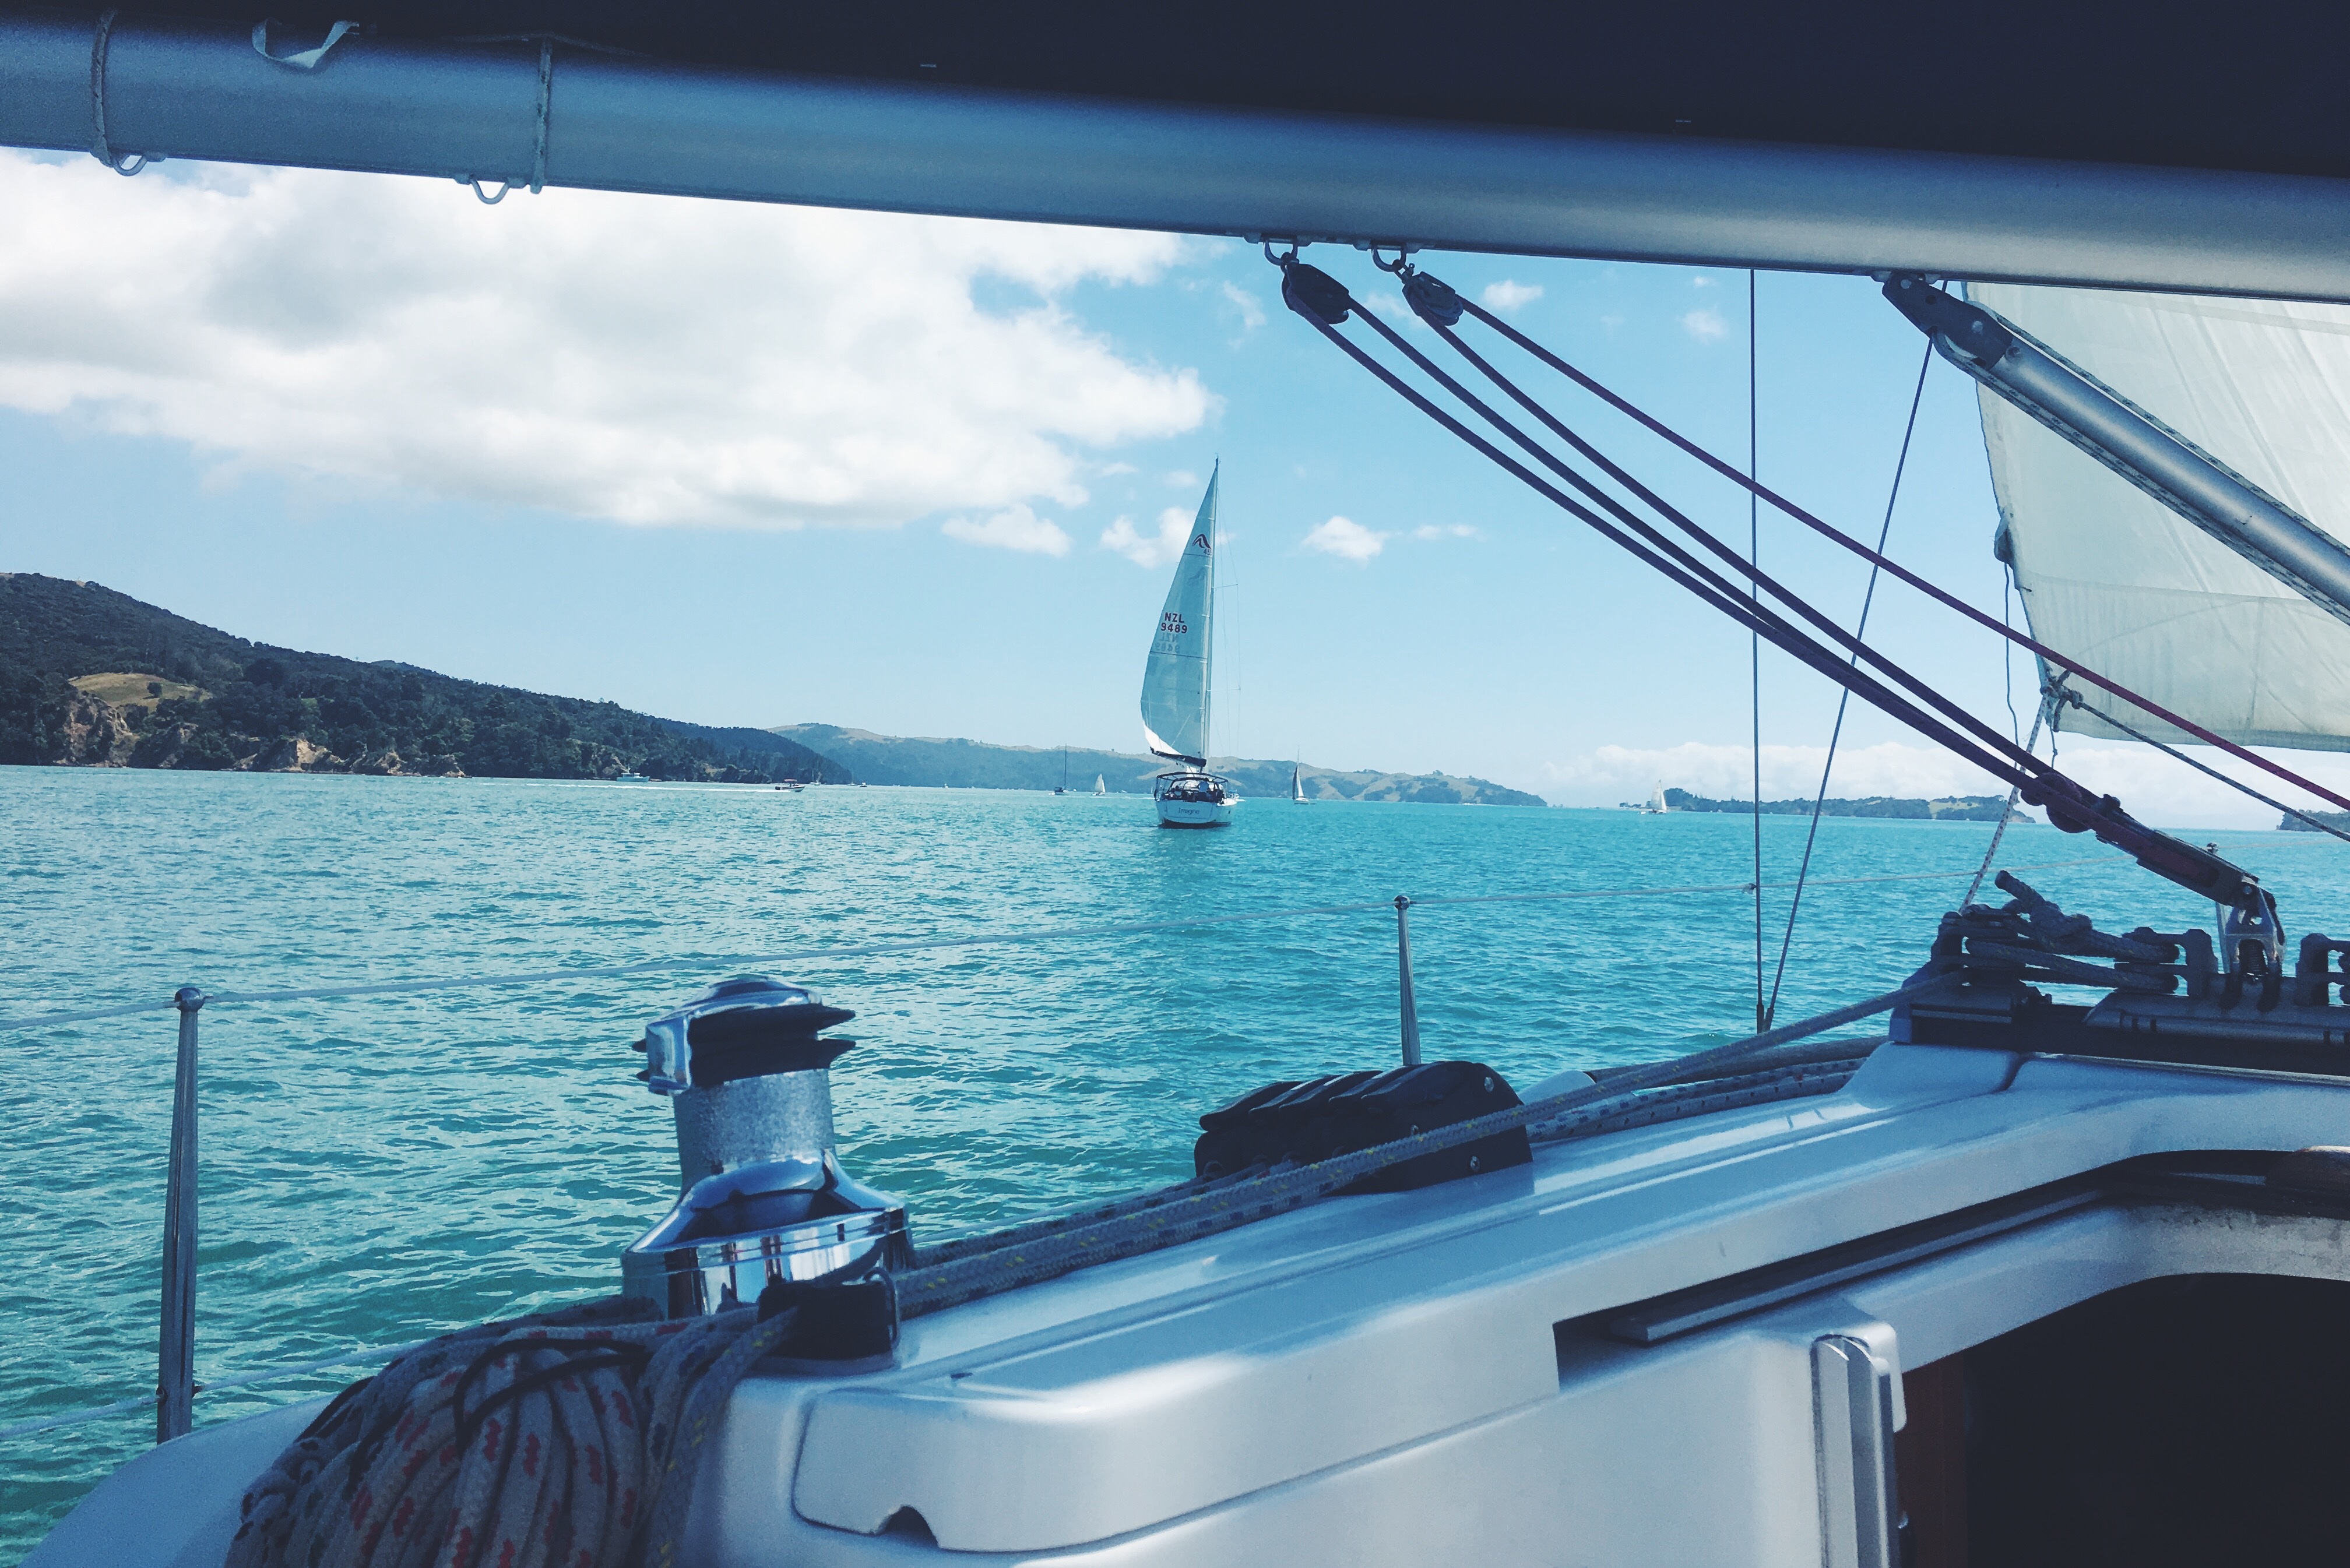
sea, boat, ship, vacation, vehicle, sailing, yacht, lagoon, bay, sailboat, sail, watercraft, passenger ship, luxury yacht